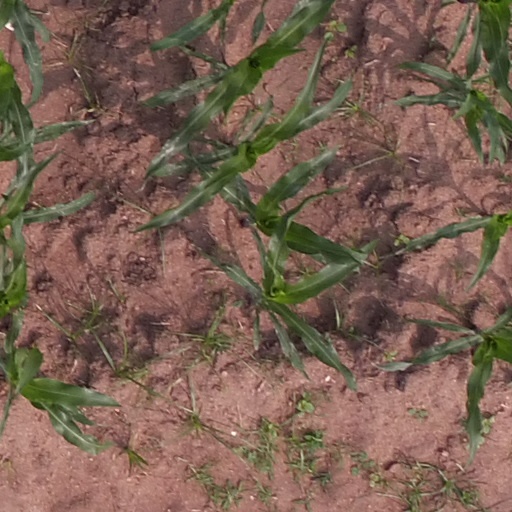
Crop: maize; corn